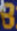
Number: 8